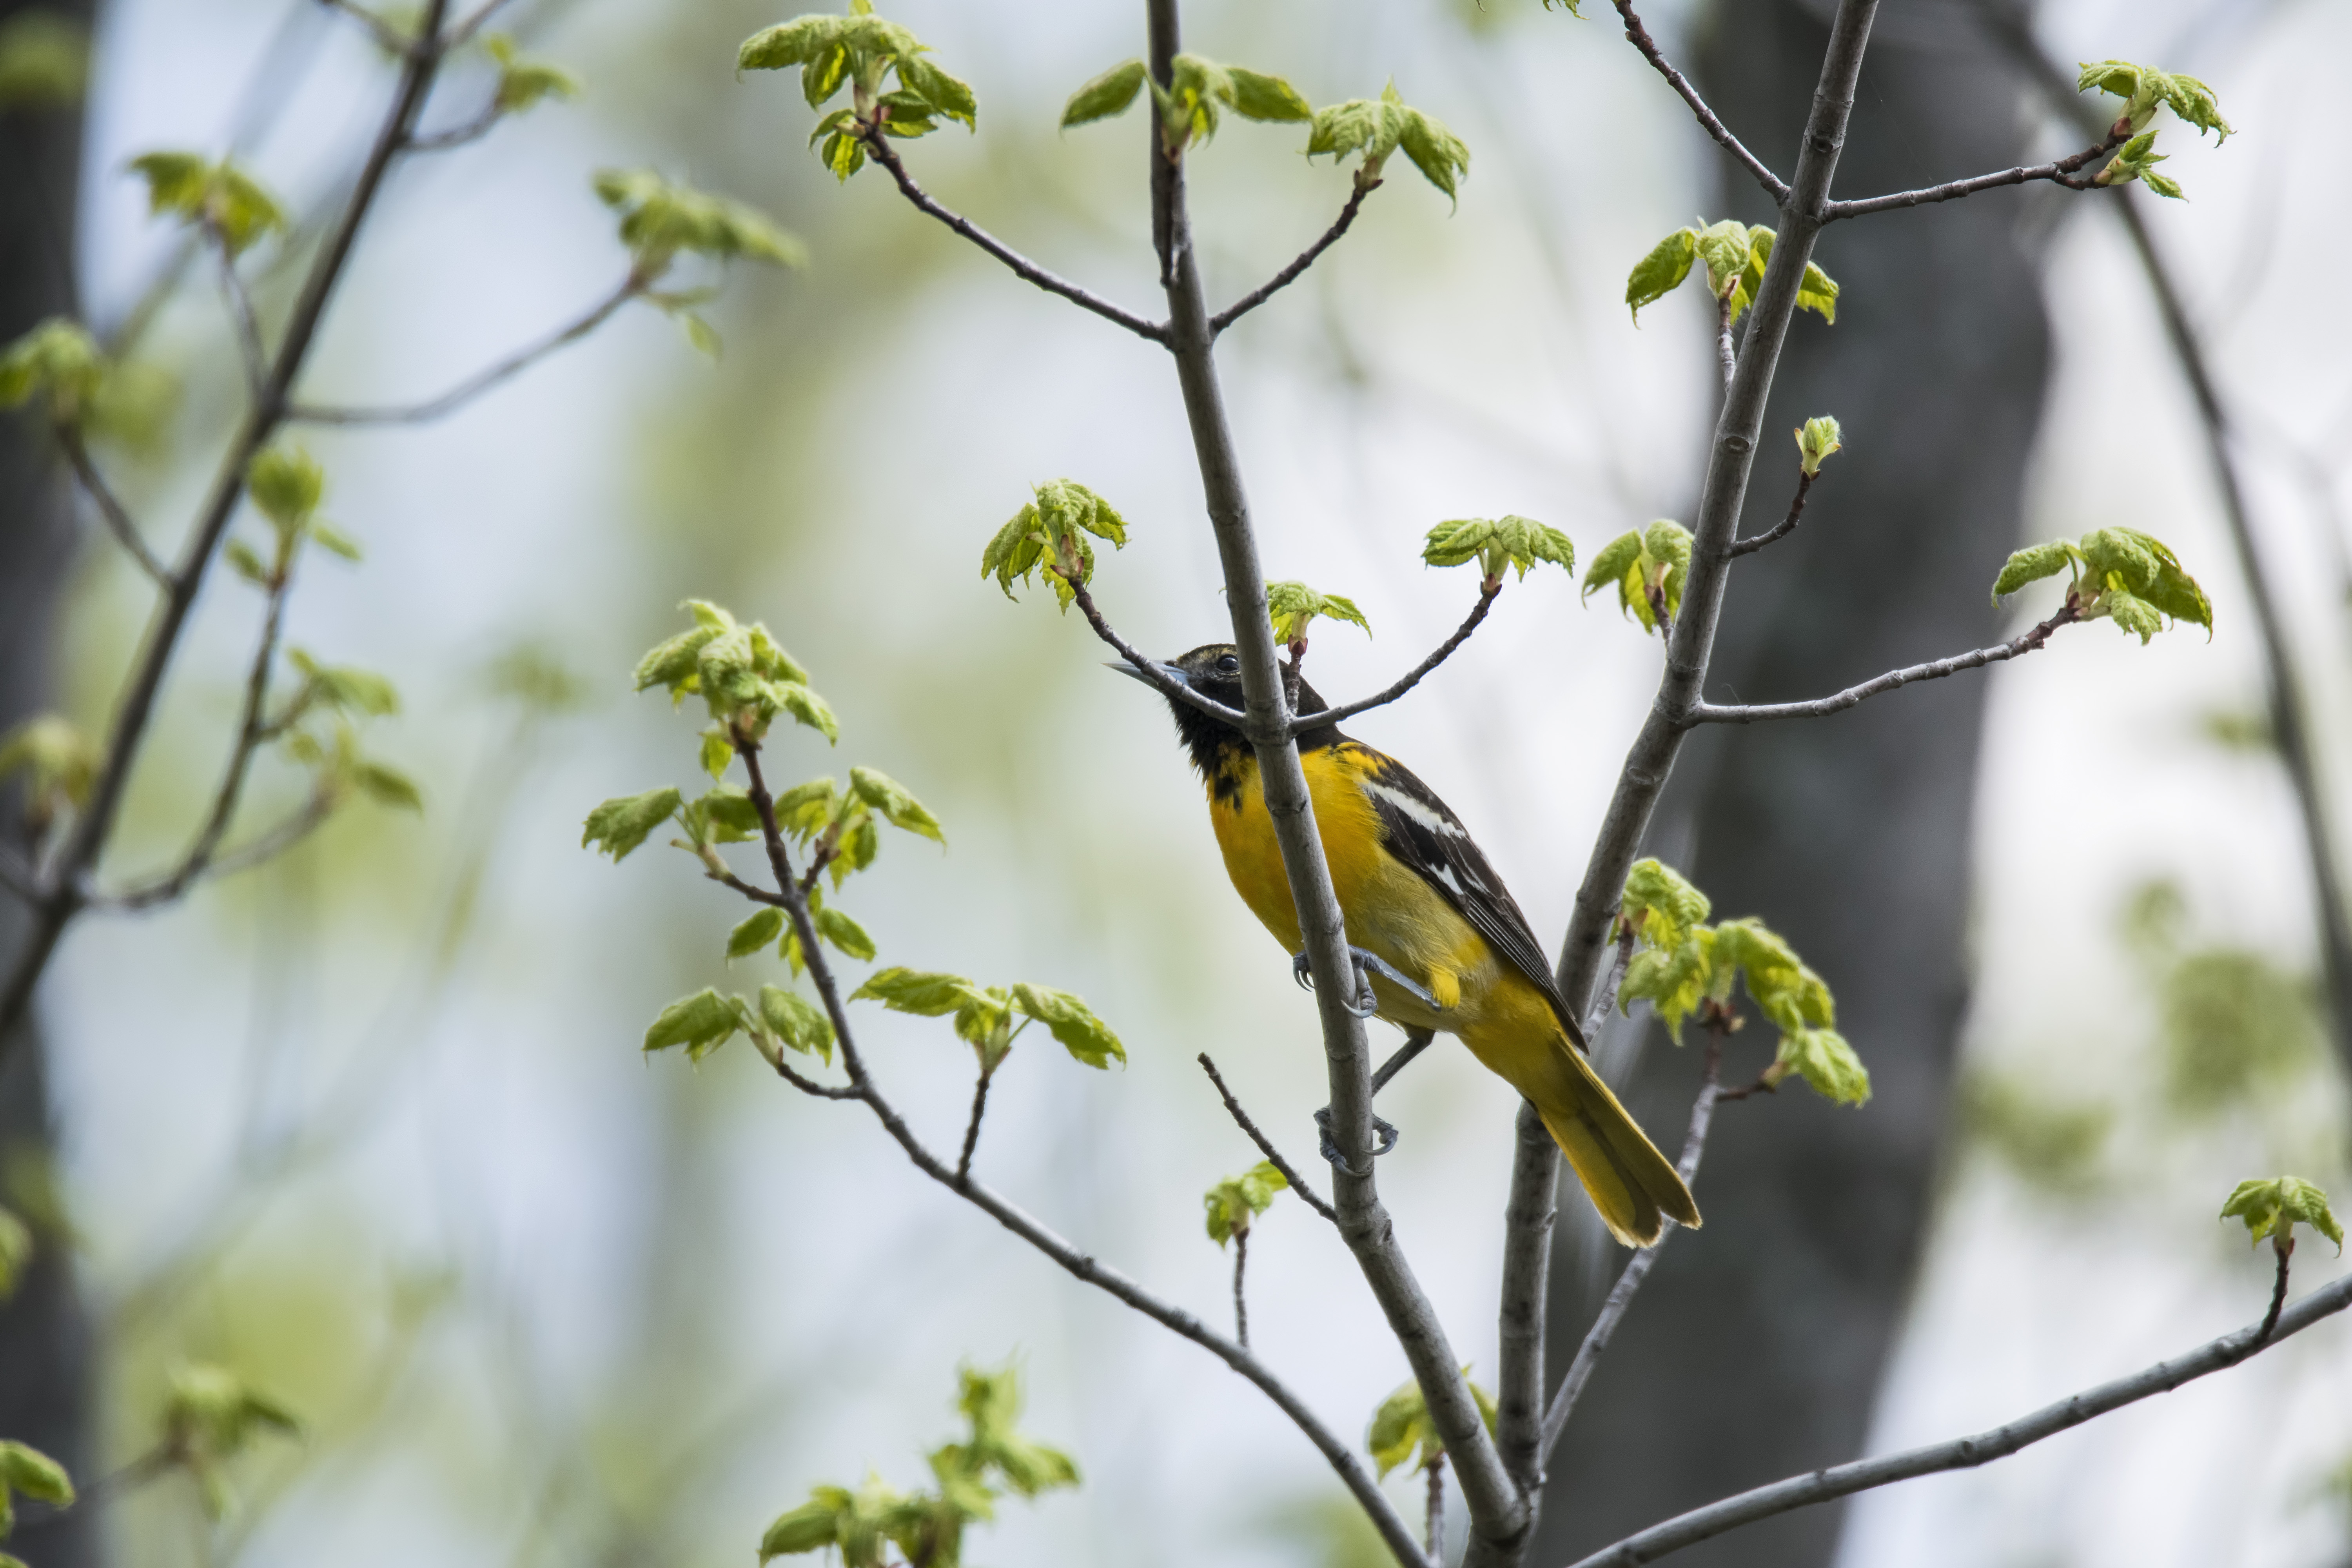
tree, nature, branch, bird, leaf, flower, wildlife, green, botany, flora, fauna, de, canada, quebec, finch, baltimore, sherbrooke, oiseau, oriole, old world flycatcher, perching bird